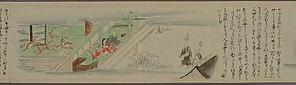
Kitsune soshi emaki, 15.0×572.1cm, copie de 1849 (original datant de fin XVe/début XVIe attribué à Tosa Mitsunobu. Bibliothèque de l'université Waseda. N° 12 01586.
Ko-e, traduisible par « rouleau miniature », désigne en japonais la peinture narrative sur rouleau de papier miniature. De forme, le ko-e est similaire à l’emaki, mais les rouleaux, supports des calligraphies et peintures, arborent une hauteur moitié moindre, environ de 10 à 18 centimètres seulement. Généralement, un ko-e ne comprend qu’un rouleau contenant en moyenne trois ou quatre sections peintes et calligraphiées. Idéale pour les amateurs, cette réduction de l’espace conduit également les peintres à faire émerger une catégorie distincte de l’emaki par la nécessité d’adapter les compositions à la hauteur.